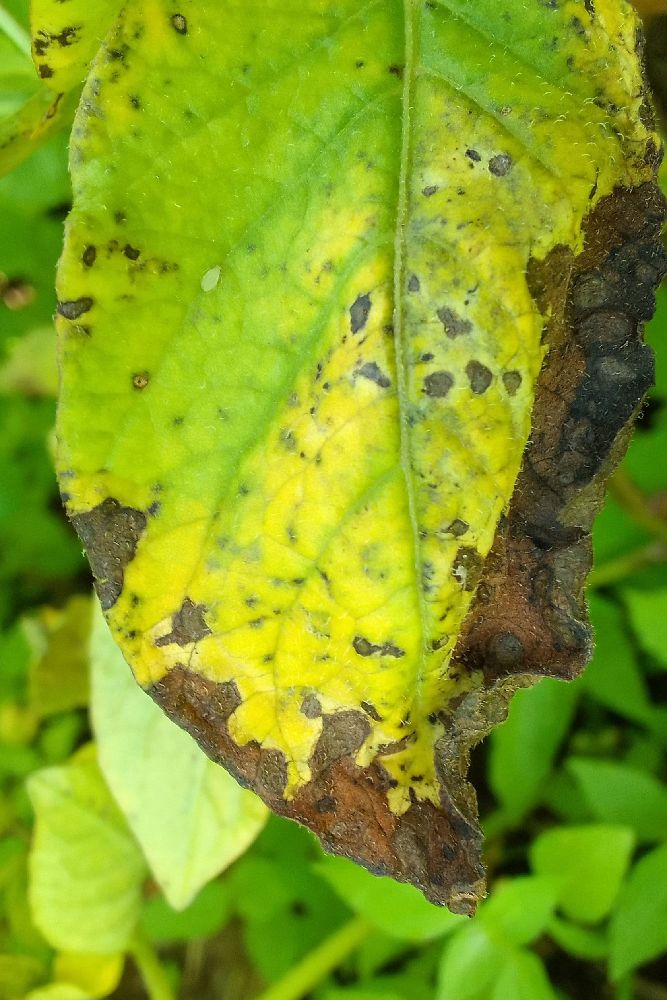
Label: Early blight